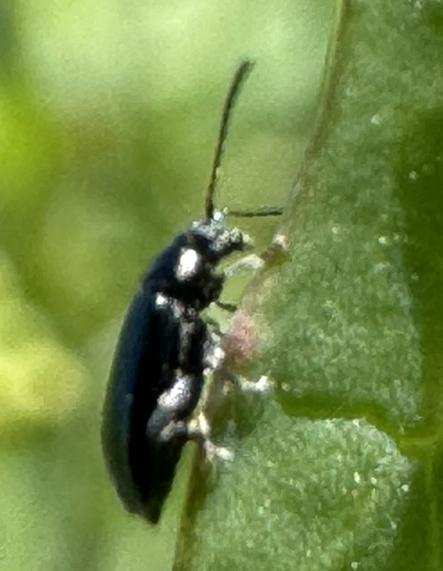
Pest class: crucifer_flea_beetle